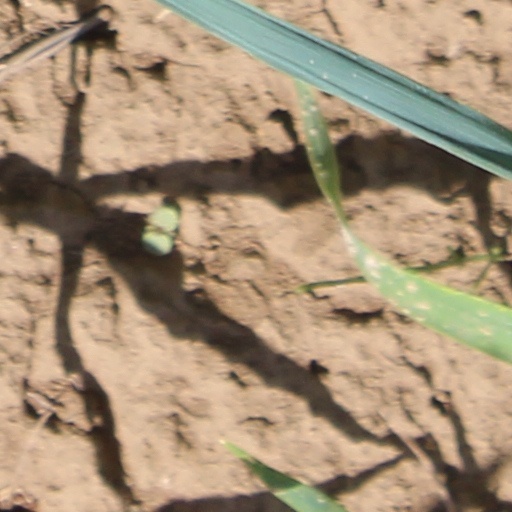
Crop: wheat